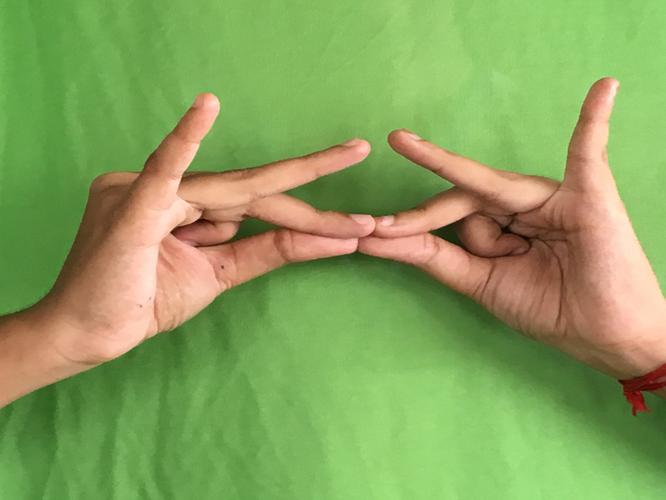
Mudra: Sakata
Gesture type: double_hand